Spanish Empire

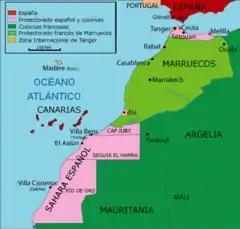
Morocco and Spanish territories

In Cuba, the First War for Independence was fought from 1868 to 1878, resulting in between 100,000 and 150,000 Cuban deaths. The Second War for Independence occurred between 1895 and 1898, during which approximately 300,000 Cubans died, with around 200,000 civilian deaths attributed to disease and famine caused by Spanish concentration camps. Two contemporary sources estimated that by December 1895, the rebel army had lost between 29,850 and 42,800 men, and many Cuban generals were killed in combat.